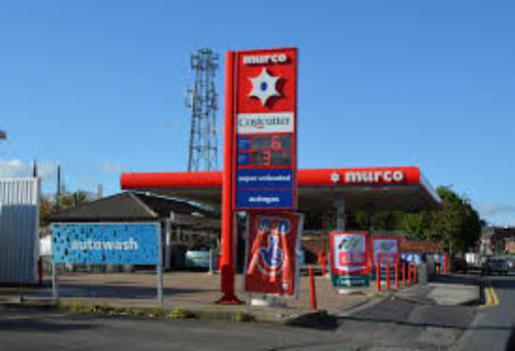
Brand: murco-1
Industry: Electronic